Flag of Zimbabwe

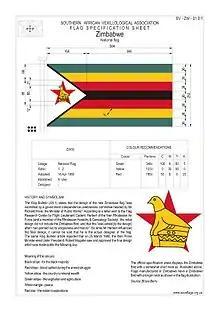
Zimbabwe National Flag Specifications showing both renditions of the Zimbabwe Bird.

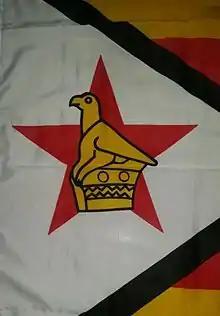
Close up of the Zimbabwe Bird on a flag manufactured in Zimbabwe

The Great Zimbabwe Bird first appeared in an armorial sense when it was incorporated in the coat of arms of Southern Rhodesia, which were granted by Royal Warrant on 11 August 1924. It was first used on a national flag when the full arms were displayed on the Rhodesian flag that was adopted on 11 November 1968. It then appeared alone on the Zimbabwe Rhodesian flag of 1979, and it is now displayed on the flag of Zimbabwe. The arms of 1924 were initially retained by the Zimbabwean Government until a new coat of arms were adopted on 12 September 1981.